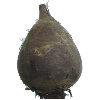
Label: beetroot